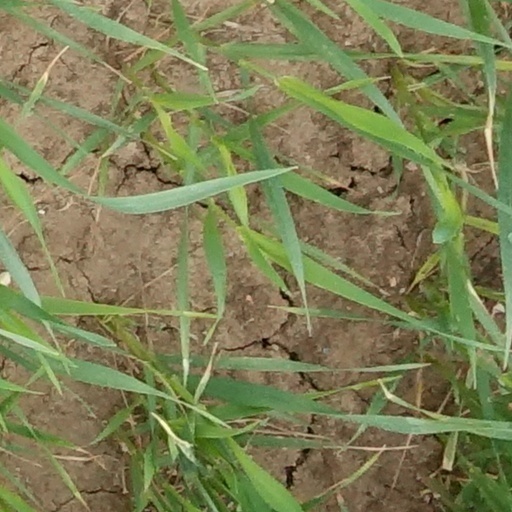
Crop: wheat